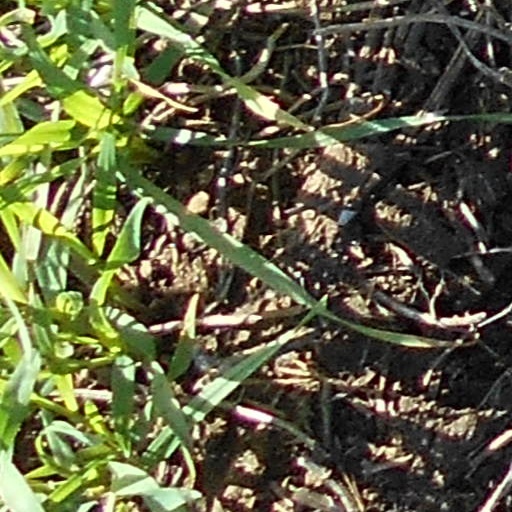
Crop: wheat